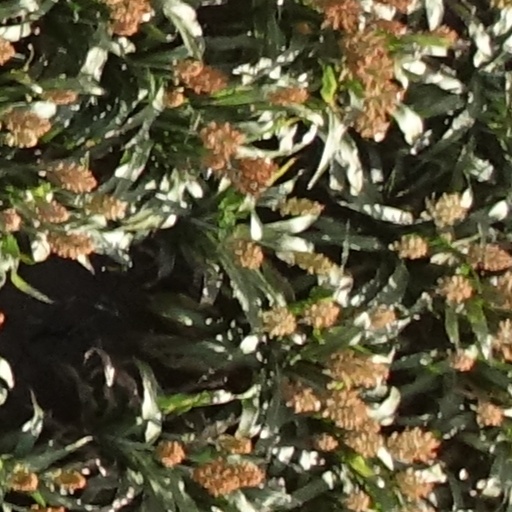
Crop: sorghum